Me (Empress Of album)

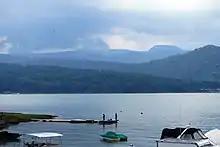
Rodriguez initially produced "Me" with Lake Avándaro in view.

Rodriguez credits "driving [herself] crazy" as making the album's production possible. "Me" was written during Valle de Bravo's low season for tourism, which induced a state of paranoia due to the isolation. This condition was further exacerbated by the pressure of contractual obligations, causing her to feel like she was "writing against the clock" during the retreat. Being detached from her everyday life in New York made for a perspective that "highlighted everything" and brought clarity to themes she wanted to explore, which she compared to hypnotism: "[W]hen I turned the mic on, a lot of what I said was much more direct. [...] I was [hypnotized] once and I got so in a daze that my subconscious was talking. Someone would ask me a question and this person in me would just spit something out. [...] So writing without distractions was like that, it just came out. To me it was a little shocking but also really comforting."